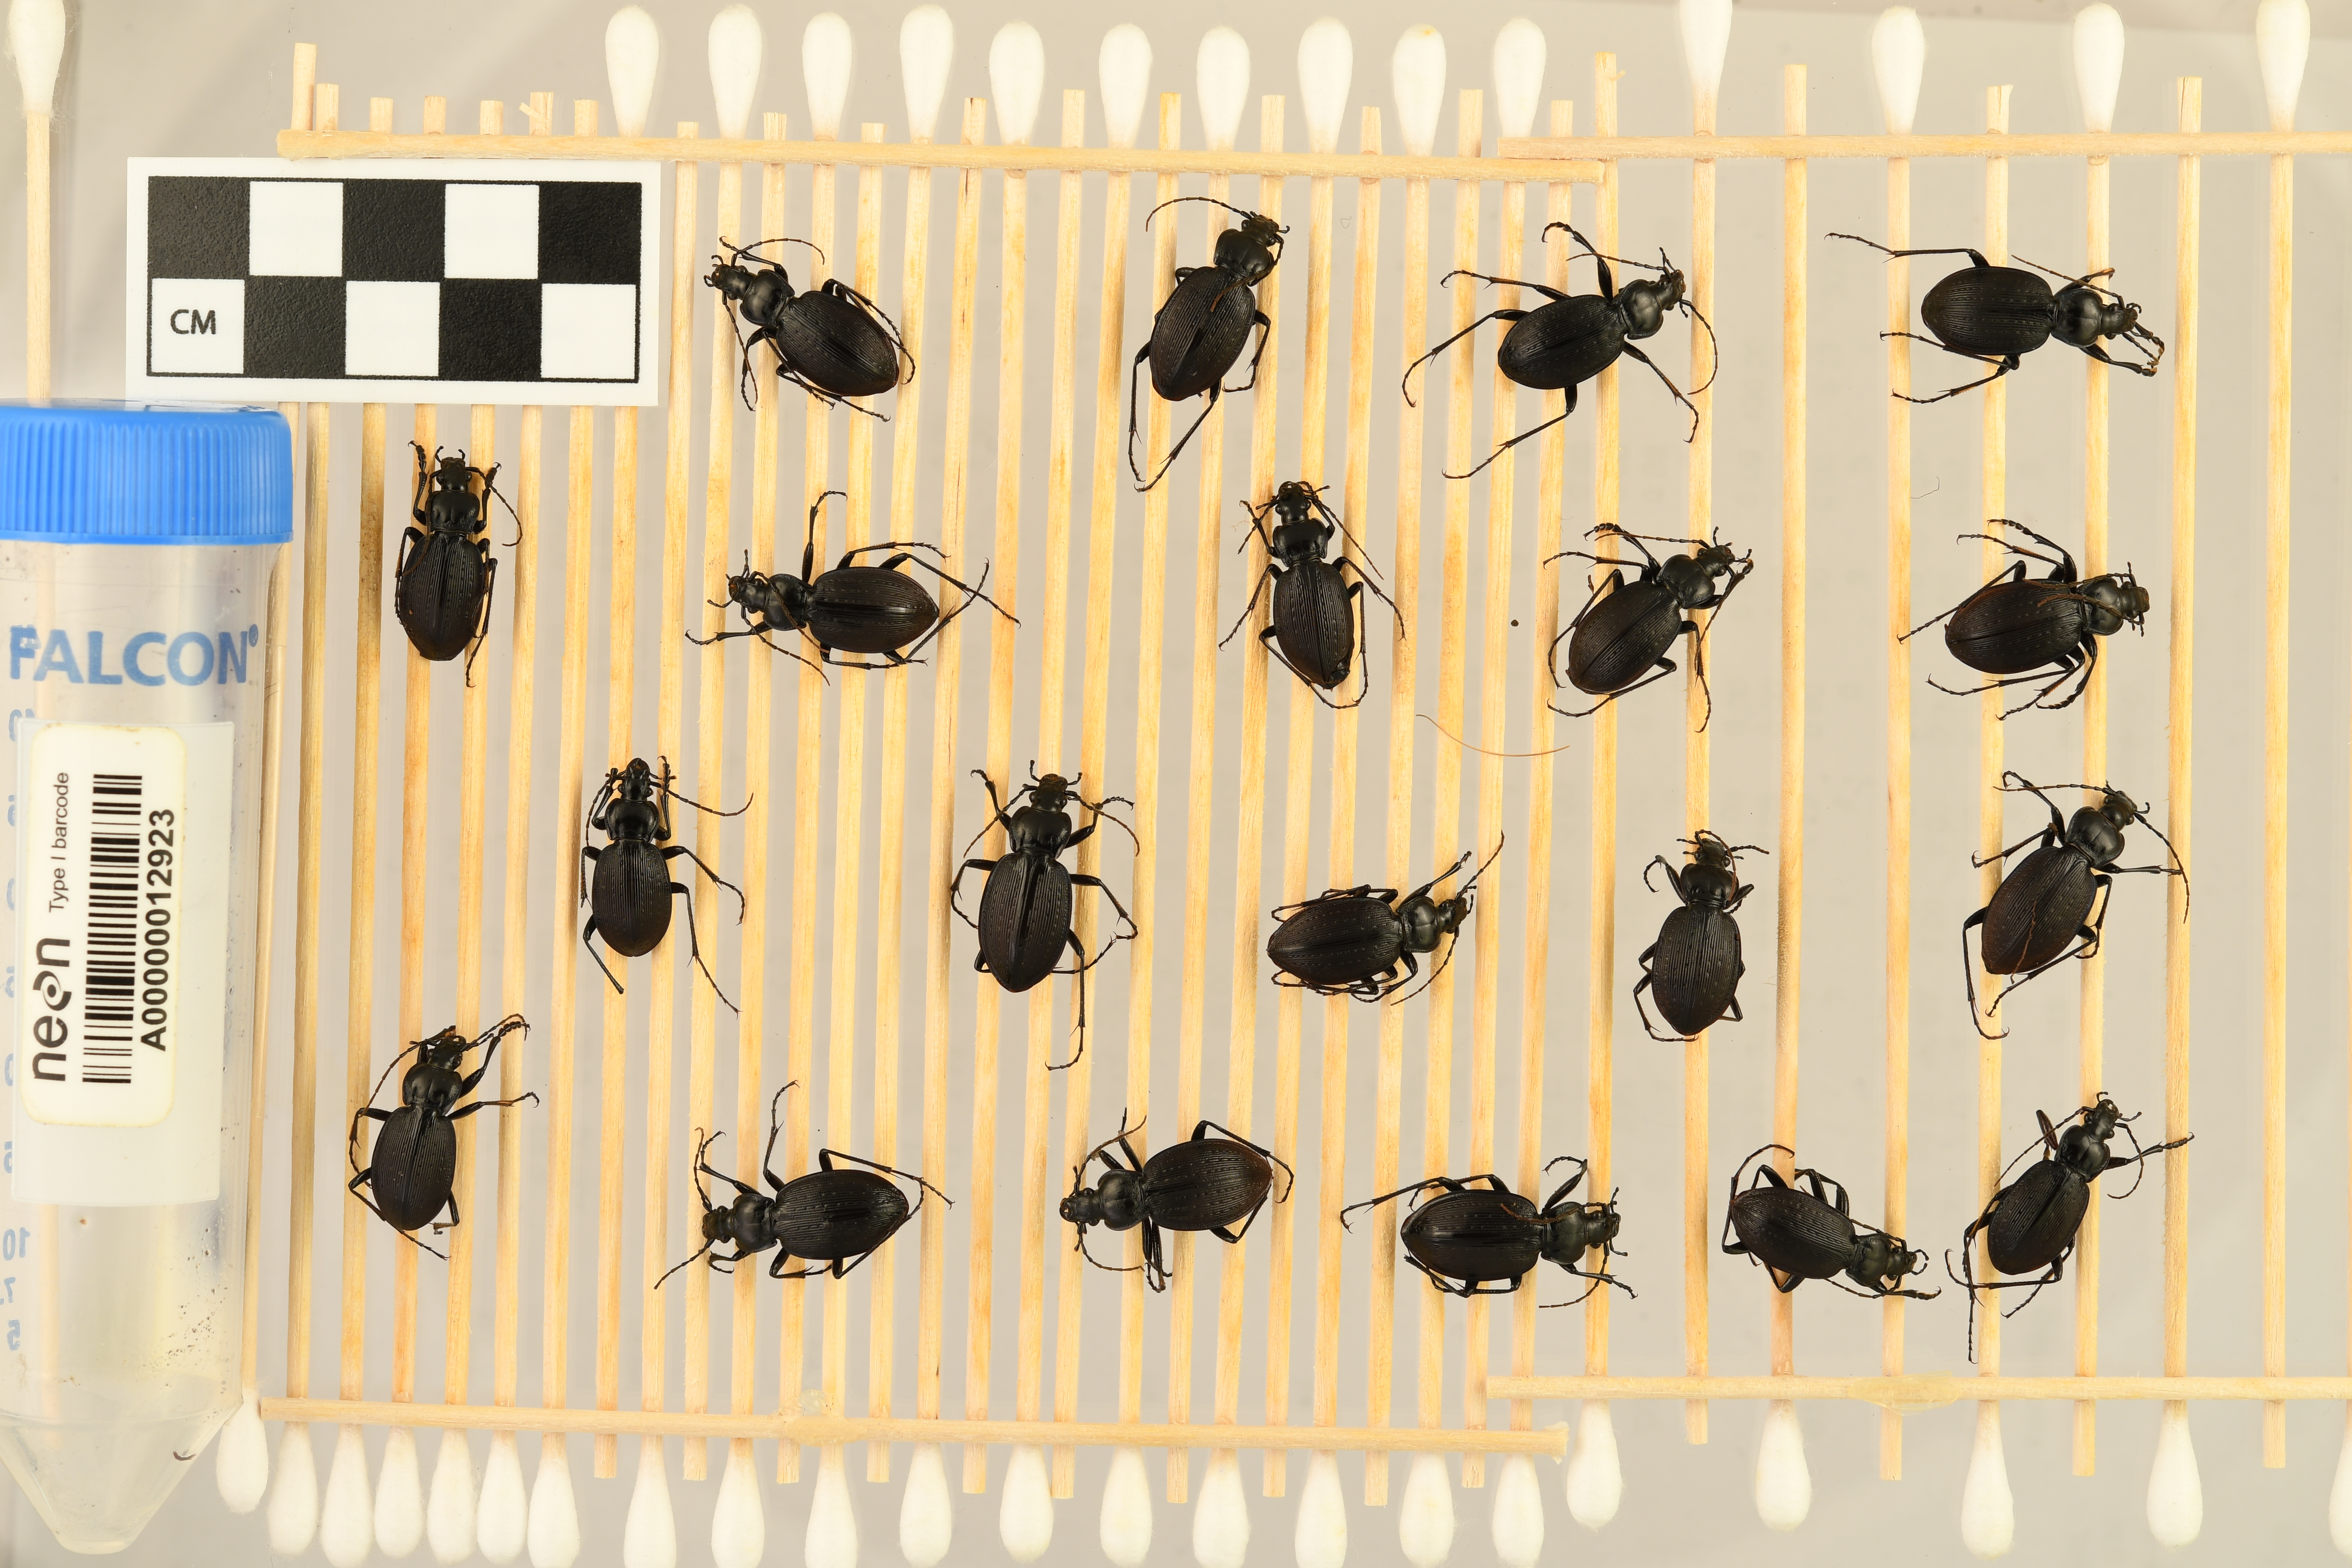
Carabus goryi — Mountain Lake Biological Station NEON, plot MLBS_001. Beetle 13, ElytraLength: 1.248 cm (lying flat: Yes)

Carabus goryi — Mountain Lake Biological Station NEON, plot MLBS_001. Beetle 13, ElytraWidth: 0.6128 cm (lying flat: Yes)

Carabus goryi — Mountain Lake Biological Station NEON, plot MLBS_001. Beetle 14, ElytraLength: 1.425 cm (lying flat: Yes)

Carabus goryi — Mountain Lake Biological Station NEON, plot MLBS_001. Beetle 14, ElytraWidth: 0.6098 cm (lying flat: Yes)

Carabus goryi — Mountain Lake Biological Station NEON, plot MLBS_001. Beetle 15, ElytraLength: 1.167 cm (lying flat: Yes)

Carabus goryi — Mountain Lake Biological Station NEON, plot MLBS_001. Beetle 15, ElytraWidth: 0.581 cm (lying flat: Yes)

Carabus goryi — Mountain Lake Biological Station NEON, plot MLBS_001. Beetle 16, ElytraLength: 1.306 cm (lying flat: Yes)

Carabus goryi — Mountain Lake Biological Station NEON, plot MLBS_001. Beetle 16, ElytraWidth: 0.5725 cm (lying flat: Yes)

Carabus goryi — Mountain Lake Biological Station NEON, plot MLBS_001. Beetle 17, ElytraLength: 1.23 cm (lying flat: Yes)

Carabus goryi — Mountain Lake Biological Station NEON, plot MLBS_001. Beetle 17, ElytraWidth: 0.5641 cm (lying flat: Yes)

Carabus goryi — Mountain Lake Biological Station NEON, plot MLBS_001. Beetle 18, ElytraLength: 1.321 cm (lying flat: Yes)

Carabus goryi — Mountain Lake Biological Station NEON, plot MLBS_001. Beetle 18, ElytraWidth: 0.6913 cm (lying flat: Yes)

Carabus goryi — Mountain Lake Biological Station NEON, plot MLBS_001. Beetle 19, ElytraLength: 1.227 cm (lying flat: Yes)

Carabus goryi — Mountain Lake Biological Station NEON, plot MLBS_001. Beetle 19, ElytraWidth: 0.5822 cm (lying flat: Yes)

Carabus goryi — Mountain Lake Biological Station NEON, plot MLBS_001. Beetle 20, ElytraLength: 1.205 cm (lying flat: Yes)

Carabus goryi — Mountain Lake Biological Station NEON, plot MLBS_001. Beetle 20, ElytraWidth: 0.5785 cm (lying flat: Yes)

Carabus goryi — Mountain Lake Biological Station NEON, plot MLBS_001. Beetle 1, ElytraLength: 1.312 cm (lying flat: Yes)

Carabus goryi — Mountain Lake Biological Station NEON, plot MLBS_001. Beetle 1, ElytraWidth: 0.5831 cm (lying flat: Yes)

Carabus goryi — Mountain Lake Biological Station NEON, plot MLBS_001. Beetle 2, ElytraLength: 1.401 cm (lying flat: Yes)

Carabus goryi — Mountain Lake Biological Station NEON, plot MLBS_001. Beetle 2, ElytraWidth: 0.6201 cm (lying flat: Yes)

Carabus goryi — Mountain Lake Biological Station NEON, plot MLBS_001. Beetle 3, ElytraLength: 1.298 cm (lying flat: Yes)

Carabus goryi — Mountain Lake Biological Station NEON, plot MLBS_001. Beetle 3, ElytraWidth: 0.5642 cm (lying flat: Yes)

Carabus goryi — Mountain Lake Biological Station NEON, plot MLBS_001. Beetle 4, ElytraLength: 1.308 cm (lying flat: Yes)

Carabus goryi — Mountain Lake Biological Station NEON, plot MLBS_001. Beetle 4, ElytraWidth: 0.6031 cm (lying flat: Yes)

Carabus goryi — Mountain Lake Biological Station NEON, plot MLBS_001. Beetle 5, ElytraLength: 1.242 cm (lying flat: Yes)

Carabus goryi — Mountain Lake Biological Station NEON, plot MLBS_001. Beetle 5, ElytraWidth: 0.5566 cm (lying flat: Yes)

Carabus goryi — Mountain Lake Biological Station NEON, plot MLBS_001. Beetle 6, ElytraLength: 1.296 cm (lying flat: Yes)

Carabus goryi — Mountain Lake Biological Station NEON, plot MLBS_001. Beetle 6, ElytraWidth: 0.6074 cm (lying flat: Yes)

Carabus goryi — Mountain Lake Biological Station NEON, plot MLBS_001. Beetle 7, ElytraLength: 1.218 cm (lying flat: Yes)

Carabus goryi — Mountain Lake Biological Station NEON, plot MLBS_001. Beetle 7, ElytraWidth: 0.5458 cm (lying flat: Yes)

Carabus goryi — Mountain Lake Biological Station NEON, plot MLBS_001. Beetle 8, ElytraLength: 1.305 cm (lying flat: Yes)

Carabus goryi — Mountain Lake Biological Station NEON, plot MLBS_001. Beetle 8, ElytraWidth: 0.5168 cm (lying flat: Yes)

Carabus goryi — Mountain Lake Biological Station NEON, plot MLBS_001. Beetle 9, ElytraLength: 1.365 cm (lying flat: Yes)

Carabus goryi — Mountain Lake Biological Station NEON, plot MLBS_001. Beetle 9, ElytraWidth: 0.6112 cm (lying flat: Yes)

Carabus goryi — Mountain Lake Biological Station NEON, plot MLBS_001. Beetle 10, ElytraLength: 1.141 cm (lying flat: Yes)

Carabus goryi — Mountain Lake Biological Station NEON, plot MLBS_001. Beetle 10, ElytraWidth: 0.5256 cm (lying flat: Yes)

Carabus goryi — Mountain Lake Biological Station NEON, plot MLBS_001. Beetle 11, ElytraLength: 1.378 cm (lying flat: Yes)

Carabus goryi — Mountain Lake Biological Station NEON, plot MLBS_001. Beetle 11, ElytraWidth: 0.6135 cm (lying flat: Yes)

Carabus goryi — Mountain Lake Biological Station NEON, plot MLBS_001. Beetle 12, ElytraLength: 1.333 cm (lying flat: Yes)

Carabus goryi — Mountain Lake Biological Station NEON, plot MLBS_001. Beetle 12, ElytraWidth: 0.5965 cm (lying flat: Yes)

Carabus goryi — Mountain Lake Biological Station NEON, plot MLBS_001. Beetle 13, ElytraLength: 1.258 cm (lying flat: Yes)

Carabus goryi — Mountain Lake Biological Station NEON, plot MLBS_001. Beetle 13, ElytraWidth: 0.5711 cm (lying flat: Yes)

Carabus goryi — Mountain Lake Biological Station NEON, plot MLBS_001. Beetle 14, ElytraLength: 1.423 cm (lying flat: Yes)

Carabus goryi — Mountain Lake Biological Station NEON, plot MLBS_001. Beetle 14, ElytraWidth: 0.6128 cm (lying flat: Yes)

Carabus goryi — Mountain Lake Biological Station NEON, plot MLBS_001. Beetle 15, ElytraLength: 1.237 cm (lying flat: Yes)

Carabus goryi — Mountain Lake Biological Station NEON, plot MLBS_001. Beetle 15, ElytraWidth: 0.5535 cm (lying flat: Yes)

Carabus goryi — Mountain Lake Biological Station NEON, plot MLBS_001. Beetle 16, ElytraLength: 1.353 cm (lying flat: Yes)

Carabus goryi — Mountain Lake Biological Station NEON, plot MLBS_001. Beetle 16, ElytraWidth: 0.6059 cm (lying flat: Yes)

Carabus goryi — Mountain Lake Biological Station NEON, plot MLBS_001. Beetle 17, ElytraLength: 1.277 cm (lying flat: Yes)

Carabus goryi — Mountain Lake Biological Station NEON, plot MLBS_001. Beetle 17, ElytraWidth: 0.6438 cm (lying flat: Yes)

Carabus goryi — Mountain Lake Biological Station NEON, plot MLBS_001. Beetle 18, ElytraLength: 1.333 cm (lying flat: Yes)

Carabus goryi — Mountain Lake Biological Station NEON, plot MLBS_001. Beetle 18, ElytraWidth: 0.6282 cm (lying flat: Yes)

Carabus goryi — Mountain Lake Biological Station NEON, plot MLBS_001. Beetle 19, ElytraLength: 1.308 cm (lying flat: Yes)

Carabus goryi — Mountain Lake Biological Station NEON, plot MLBS_001. Beetle 19, ElytraWidth: 0.5523 cm (lying flat: Yes)

Carabus goryi — Mountain Lake Biological Station NEON, plot MLBS_001. Beetle 20, ElytraLength: 1.224 cm (lying flat: Yes)

Carabus goryi — Mountain Lake Biological Station NEON, plot MLBS_001. Beetle 20, ElytraWidth: 0.544 cm (lying flat: Yes)